Cavite Peninsula

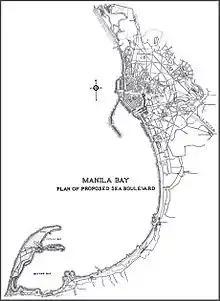
The Cavite peninsula (lower left) in relation to the City of Manila (upper middle).

The peninsula is shaped like a human left hand starting from about the middle of the forearm with fingers forming a letter 'C'. Cañacao Bay is the body of water formed by the C-shaped upper peninsula. The thumb area was the historic old Port City of Cavite, the sister city and main seaport of the City of Manila. Because of deeper waters than the Port of Manila that was then located along the banks of the Pasig River, the Port of Cavite became the staging and receiving area for the Manila galleon trade from 1565 to 1815.